Al Hussein Public Parks

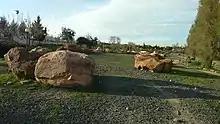
A grassy section of the park

Facilities for football, basketball, volleyball, and tennis are available in the sports area. Also in the area is a camping area and stone bleachers that can hold 150 spectators. They were built by Engineering Universe for Building and Contracting.